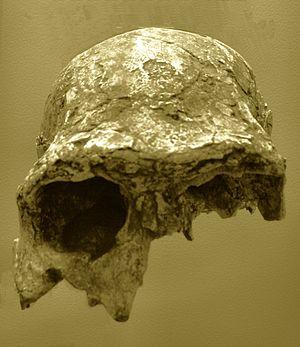
Cette liste de fossiles d'hominidés présente un certain nombre de fossiles d'hominines selon un classement chronologique. Il existe des milliers de fossiles, dont beaucoup sont fragmentaires et ne consistent qu'en de simples dents ou fragments d'os isolés. Cette liste ne se veut pas exhaustive, mais présente les principaux spécimens découverts. La plupart de ces fossiles se situent sur des branches ou des rameaux distincts de la branche hypothétique menant à Homo sapiens.